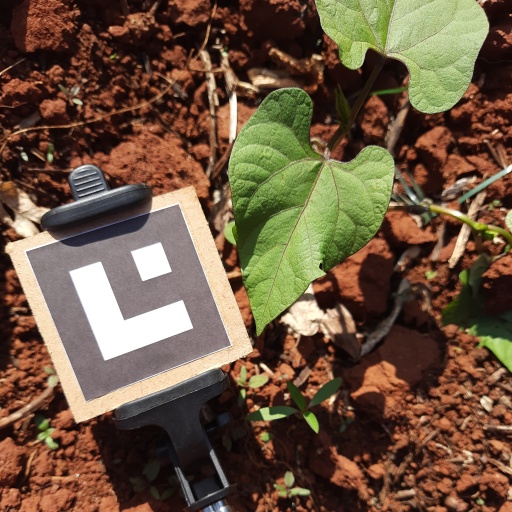
Observations: wavy surface, no eating holes, under sunlight